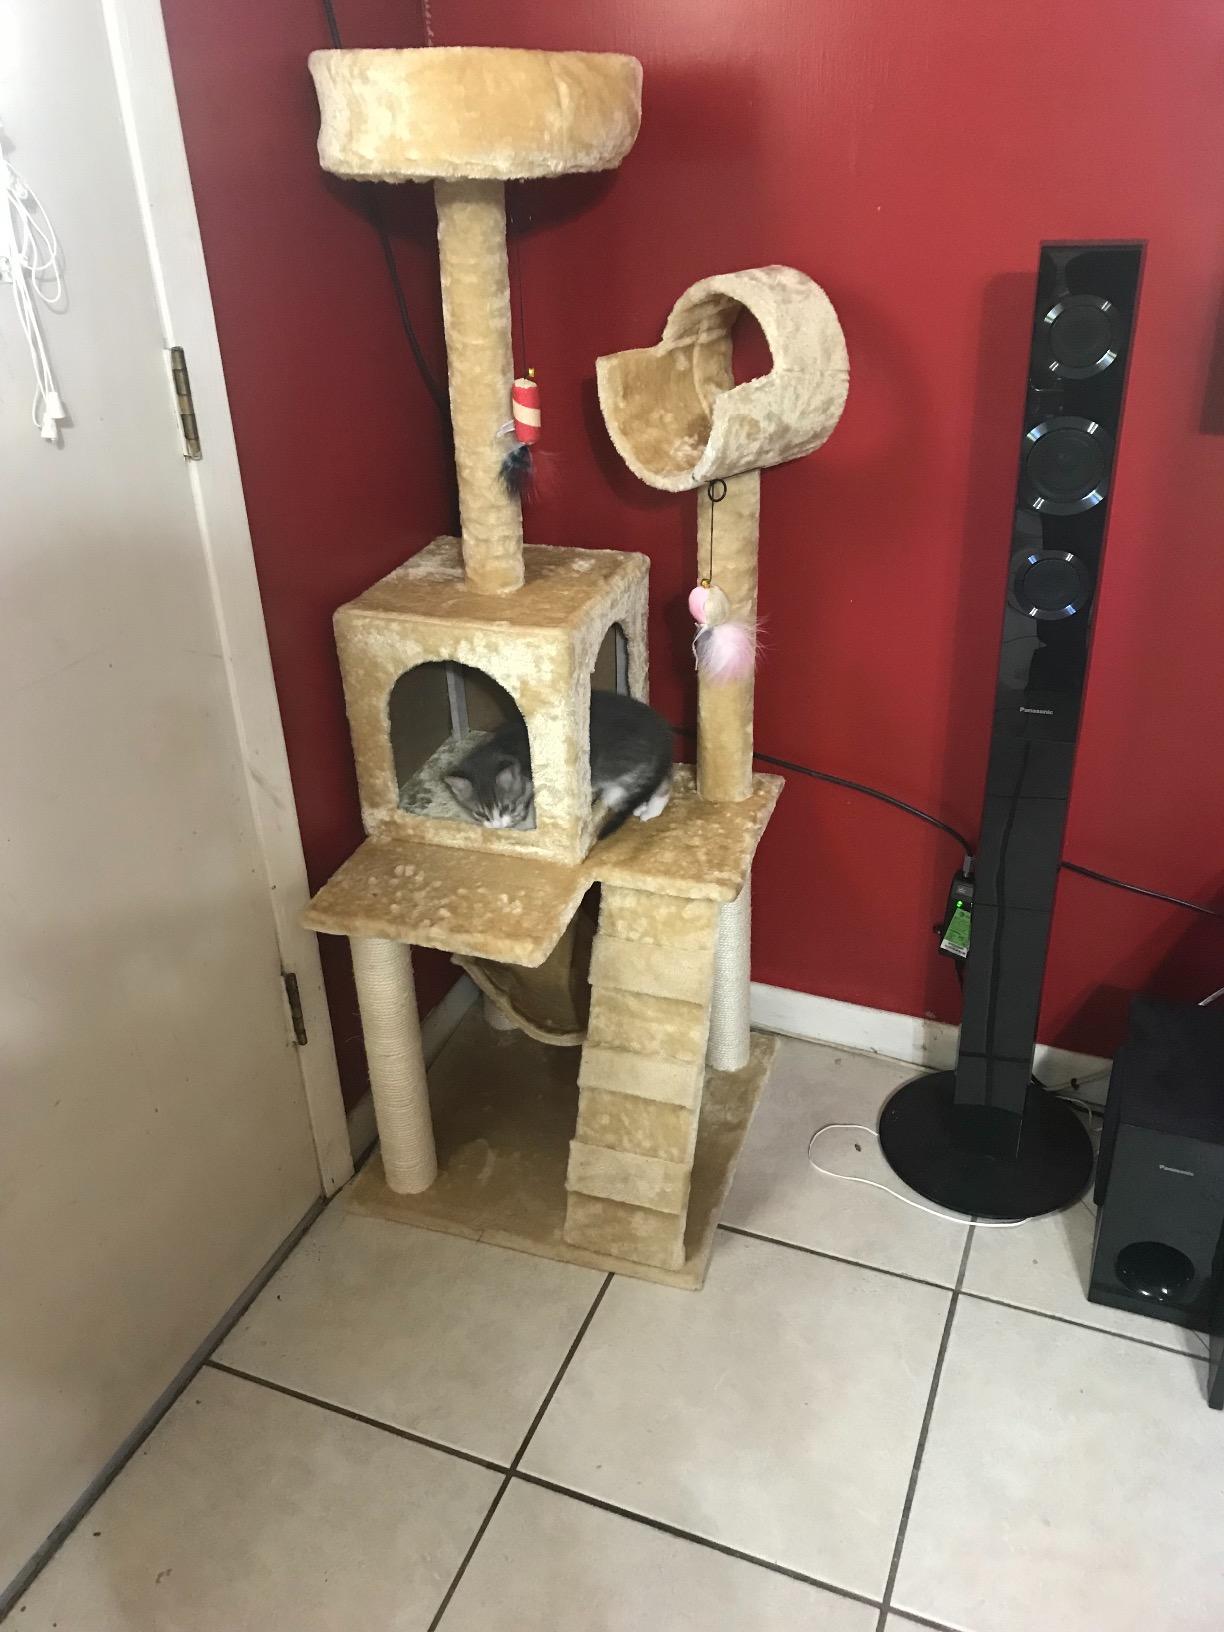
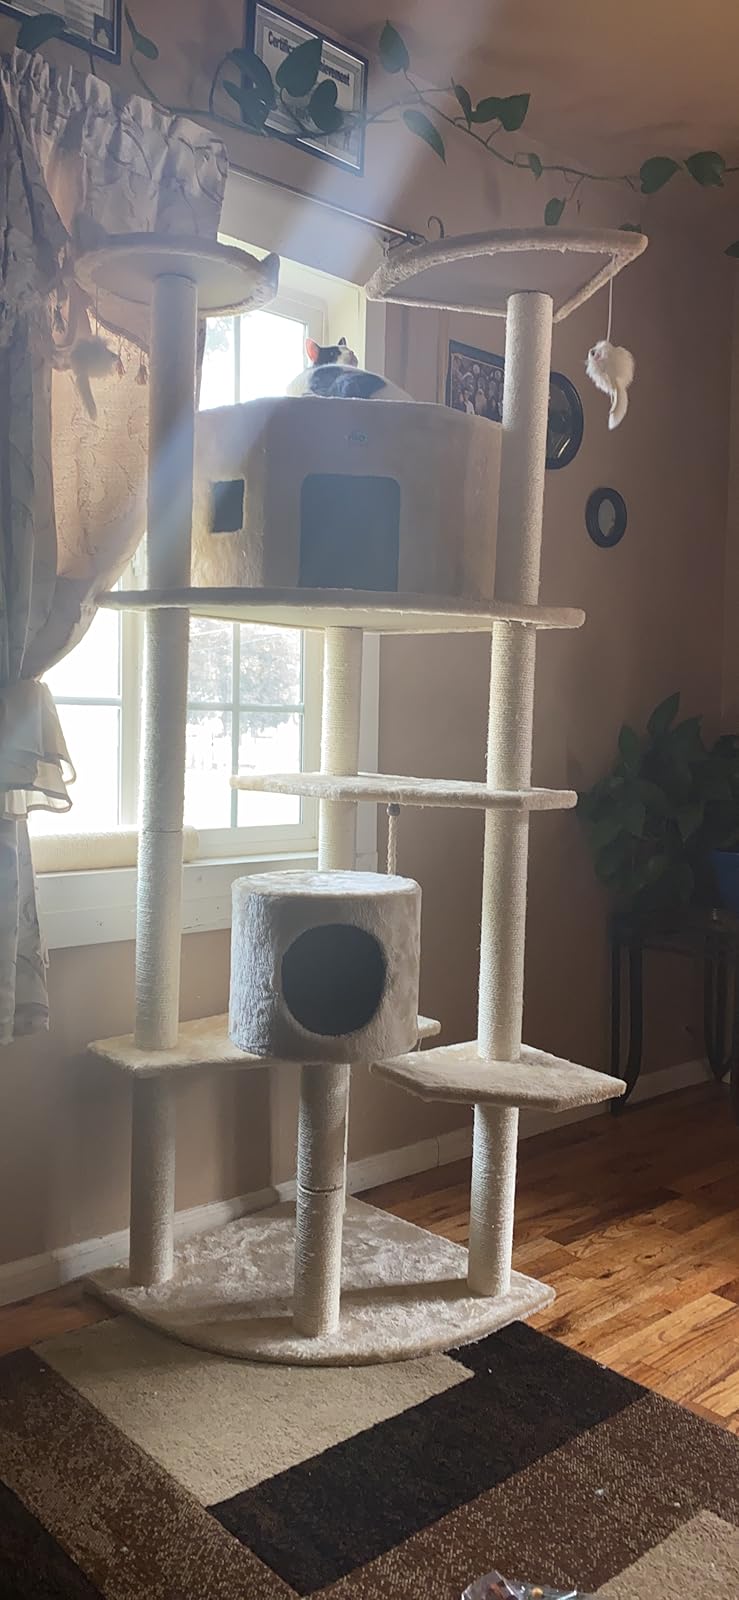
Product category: items_cat tree
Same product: no